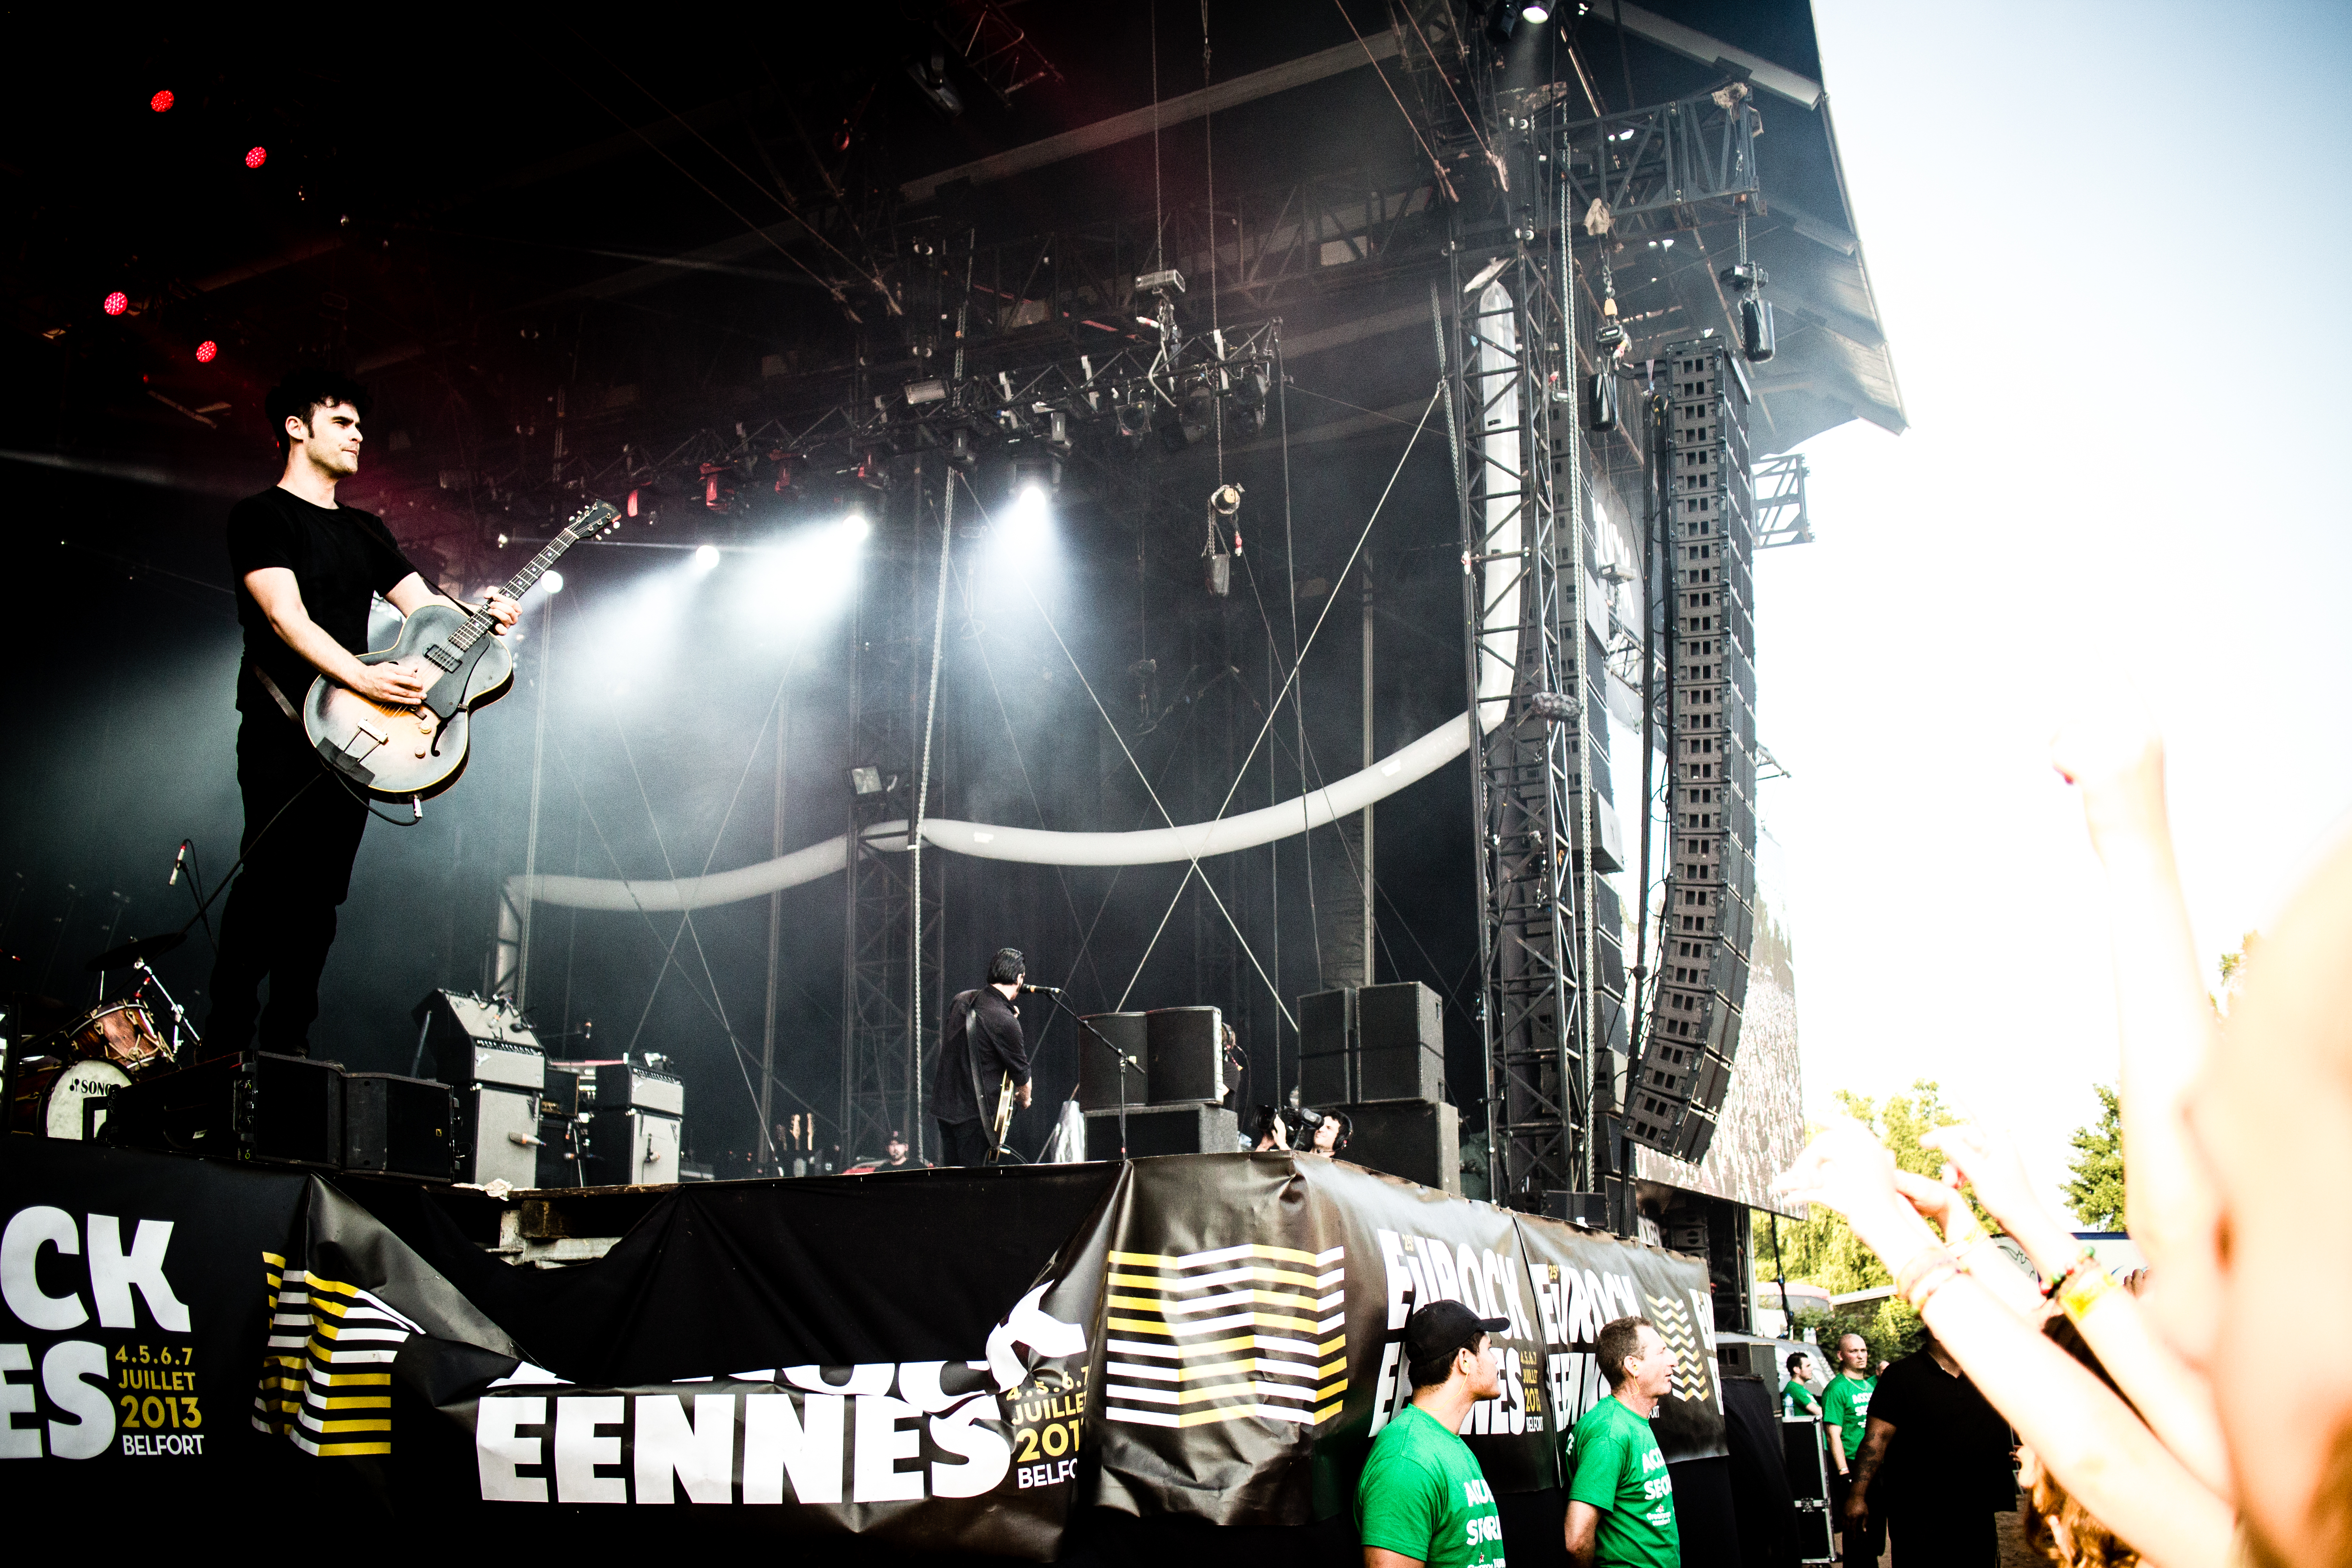
music, concert, band, live, motorcycle, canon, club, black, performance art, festival, eosm, gig, stage, 2013, belfort, eurockeennes, eurocks, robert, rebel, been, brmc, levon, performance, event, entertainment, performing arts, rock concert, musical theatre